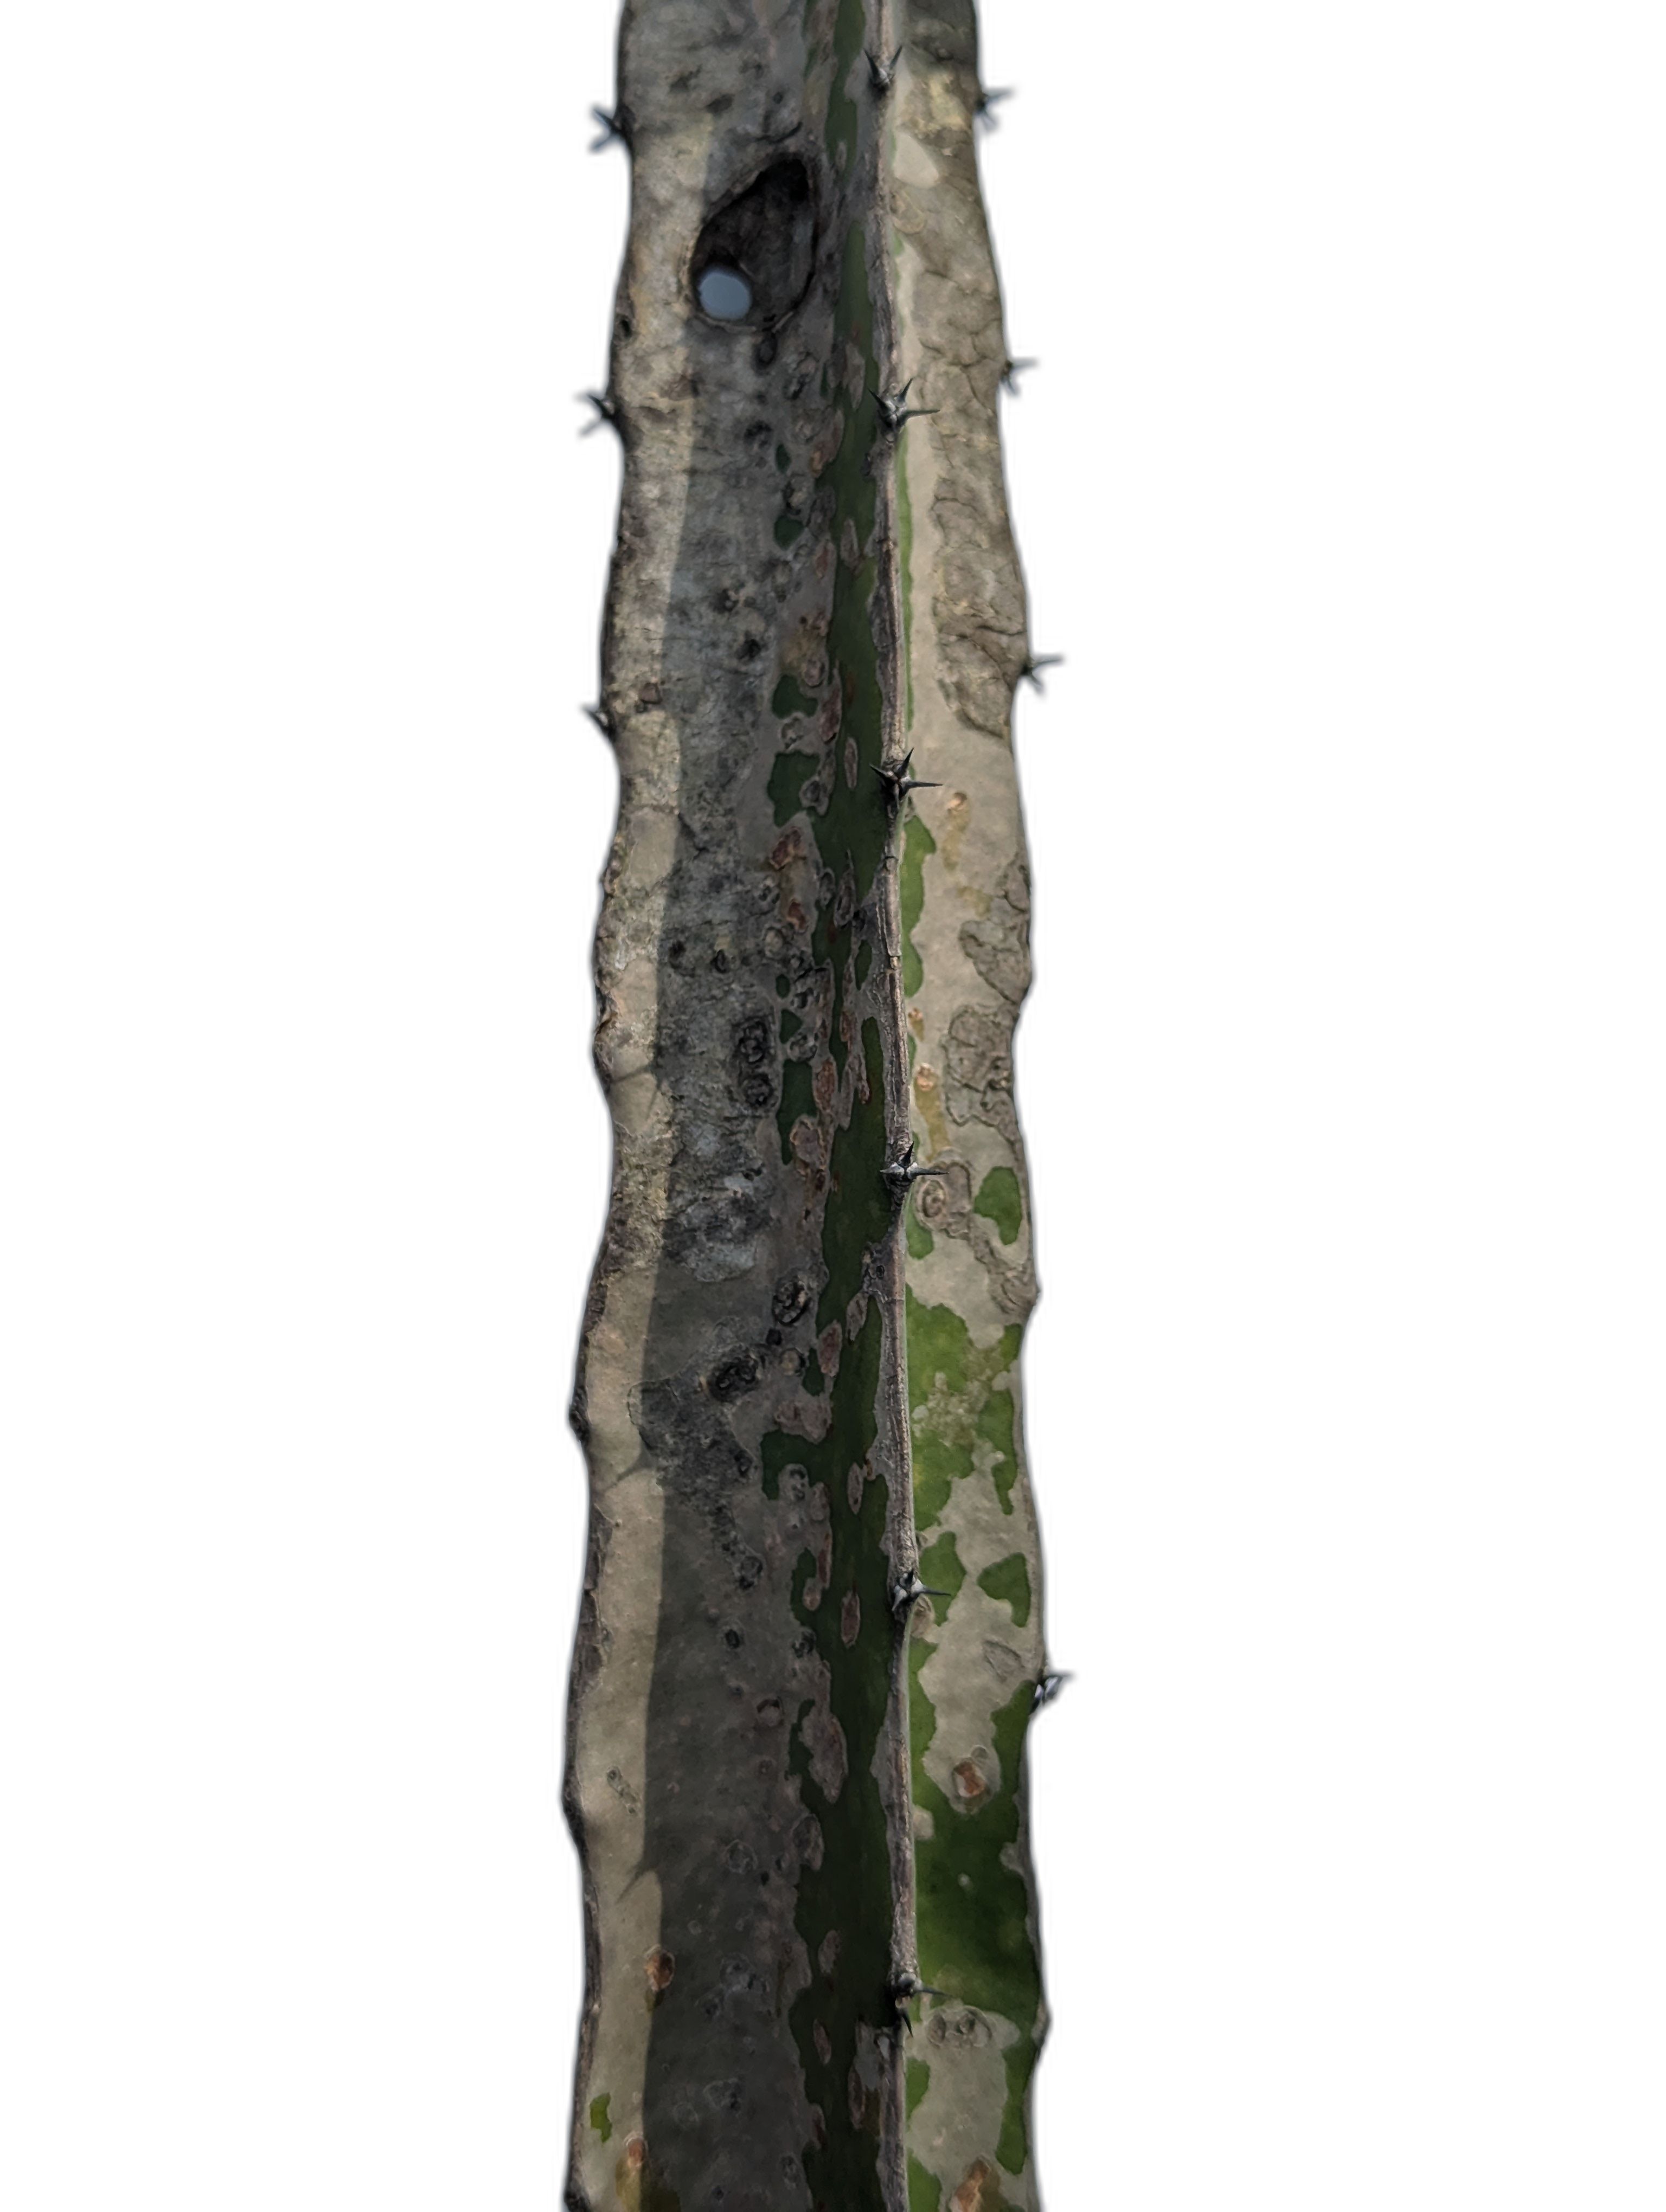
Label: Bad leaf